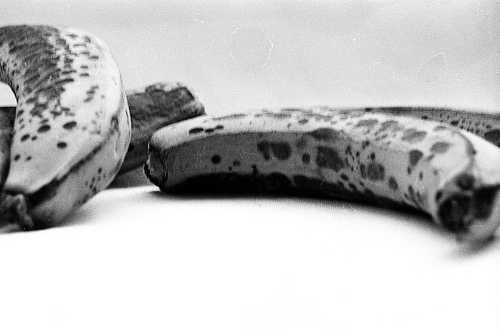
Label: Banana